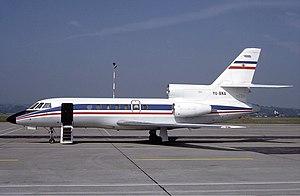
Le Falcon 50, construit par Dassault Aviation à partir de 1976, est le troisième avion d'affaires, et premier tri-réacteur de la famille Falcon.